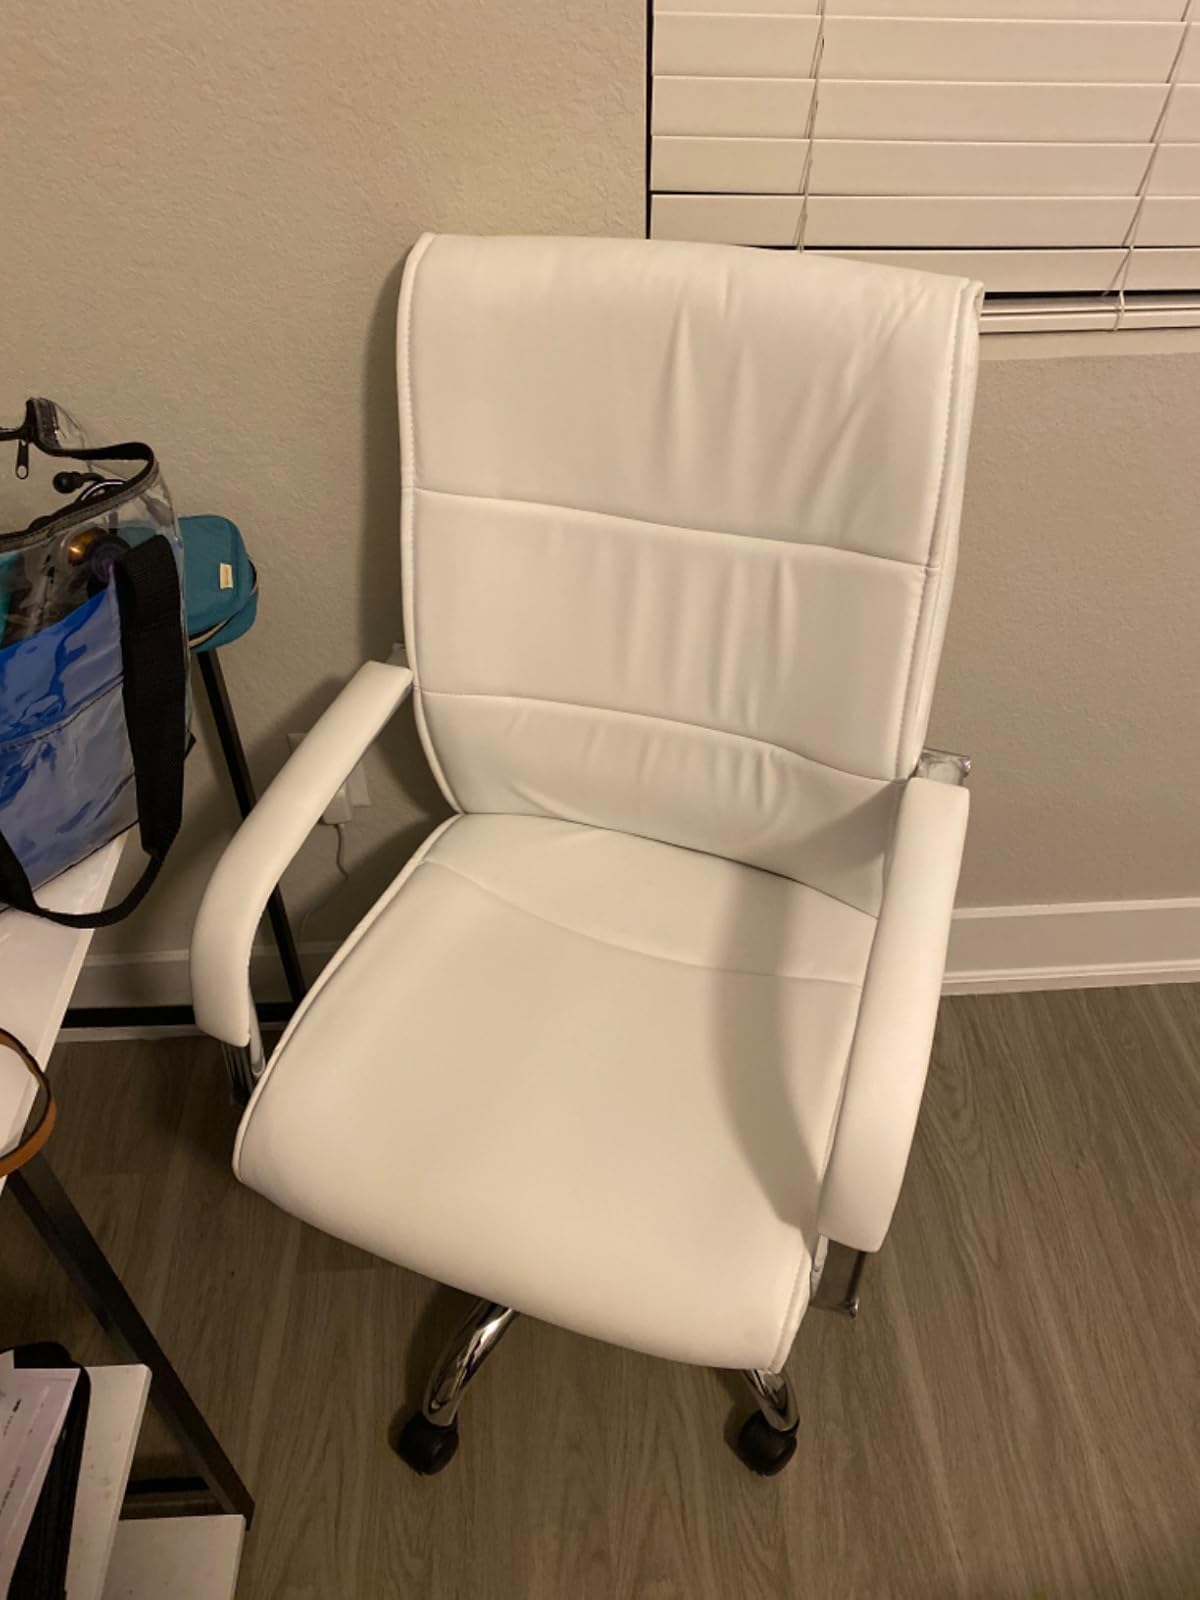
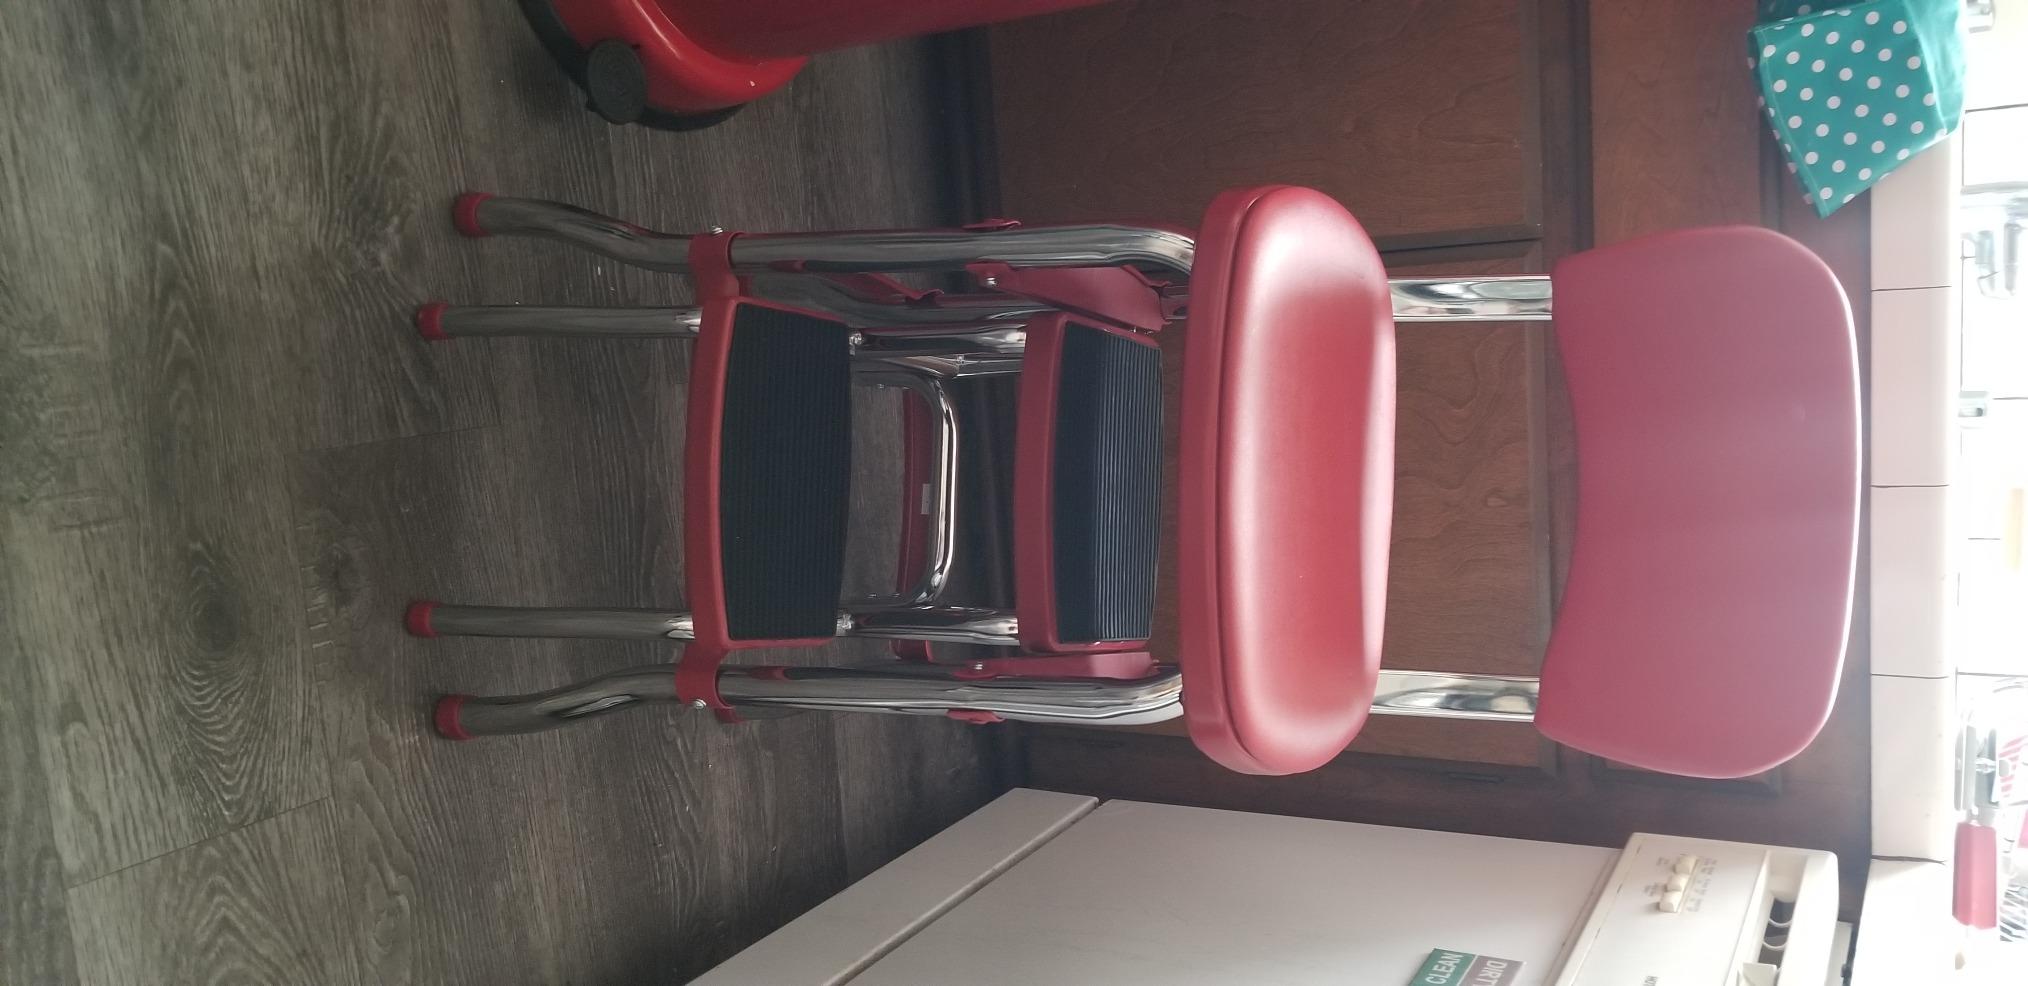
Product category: items_chair
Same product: no